Michiel Coxie

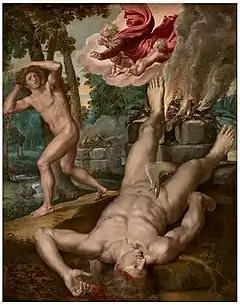
"Killing of Abel"

Upon his return to the Low Countries Coxie became a sought-after artist who gained many commissions. The first important one was the 1540 commission for "The Holy Kinship" (now in Stift Kremsmünster, Kremsmünster, Austria). This work, probably commissioned by the Antwerp Hosemakers Guild for their altar in the Antwerp Cathedral, is a monumental triptych showing at the centre the Virgin Mary with her mother Anna, Christ and John the Baptist. The scene is set in an overwhelming Renaissance architecture with many figures. With this work Coxie offered the general public in Flanders its first confrontation with the monumental, grand style of the High Renaissance.